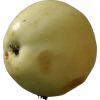
Label: Apple hit 1